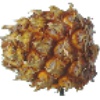
Label: Pineapple Mini 1